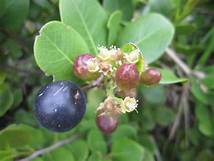
Label: others